Spyro: Year of the Dragon

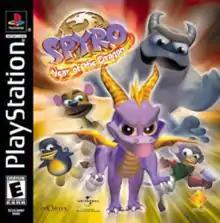
North American cover art

Spyro: Year of the Dragon is a 2000 platform game developed by Insomniac Games and published by Sony Computer Entertainment for the PlayStation. The third installment in the "Spyro" series, "Year of the Dragon" follows the adventures of the titular purple dragon. After an evil sorceress steals magical dragon eggs from the land of the dragons, Spyro travels to the "Forgotten Realms" to retrieve them. Players travel across different worlds gathering gems and eggs, defeating enemies, and playing minigames. "Year of the Dragon" introduced new characters and minigames to the series, as well as offering improved graphics and music.